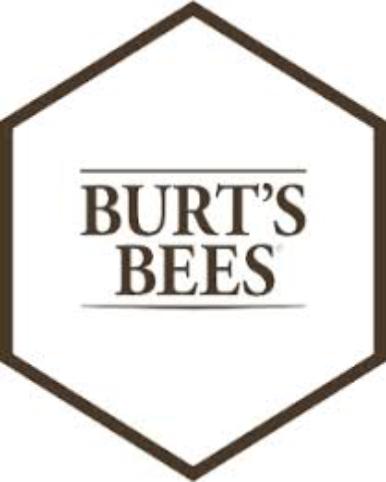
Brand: Burt's Bees
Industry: Necessities